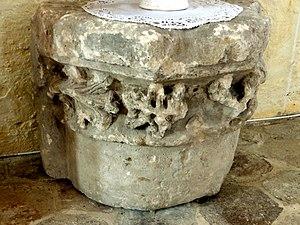
Bas-côté nord, chapiteau déposé, provenant du 2e ou du 4e doubleau.
L'église Saint-Michel est une église catholique paroissiale située au Mesnil-en-Thelle, dans le département de l'Oise, en France.